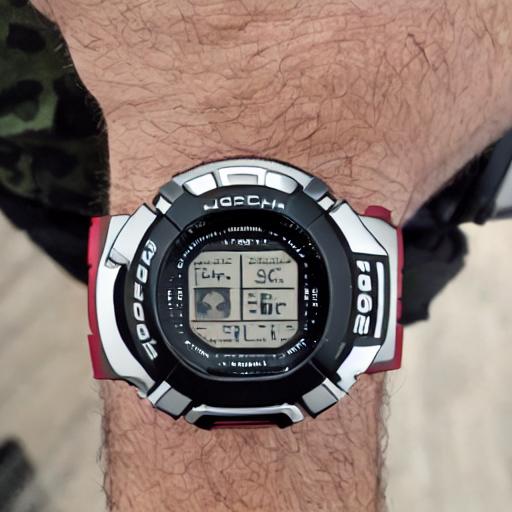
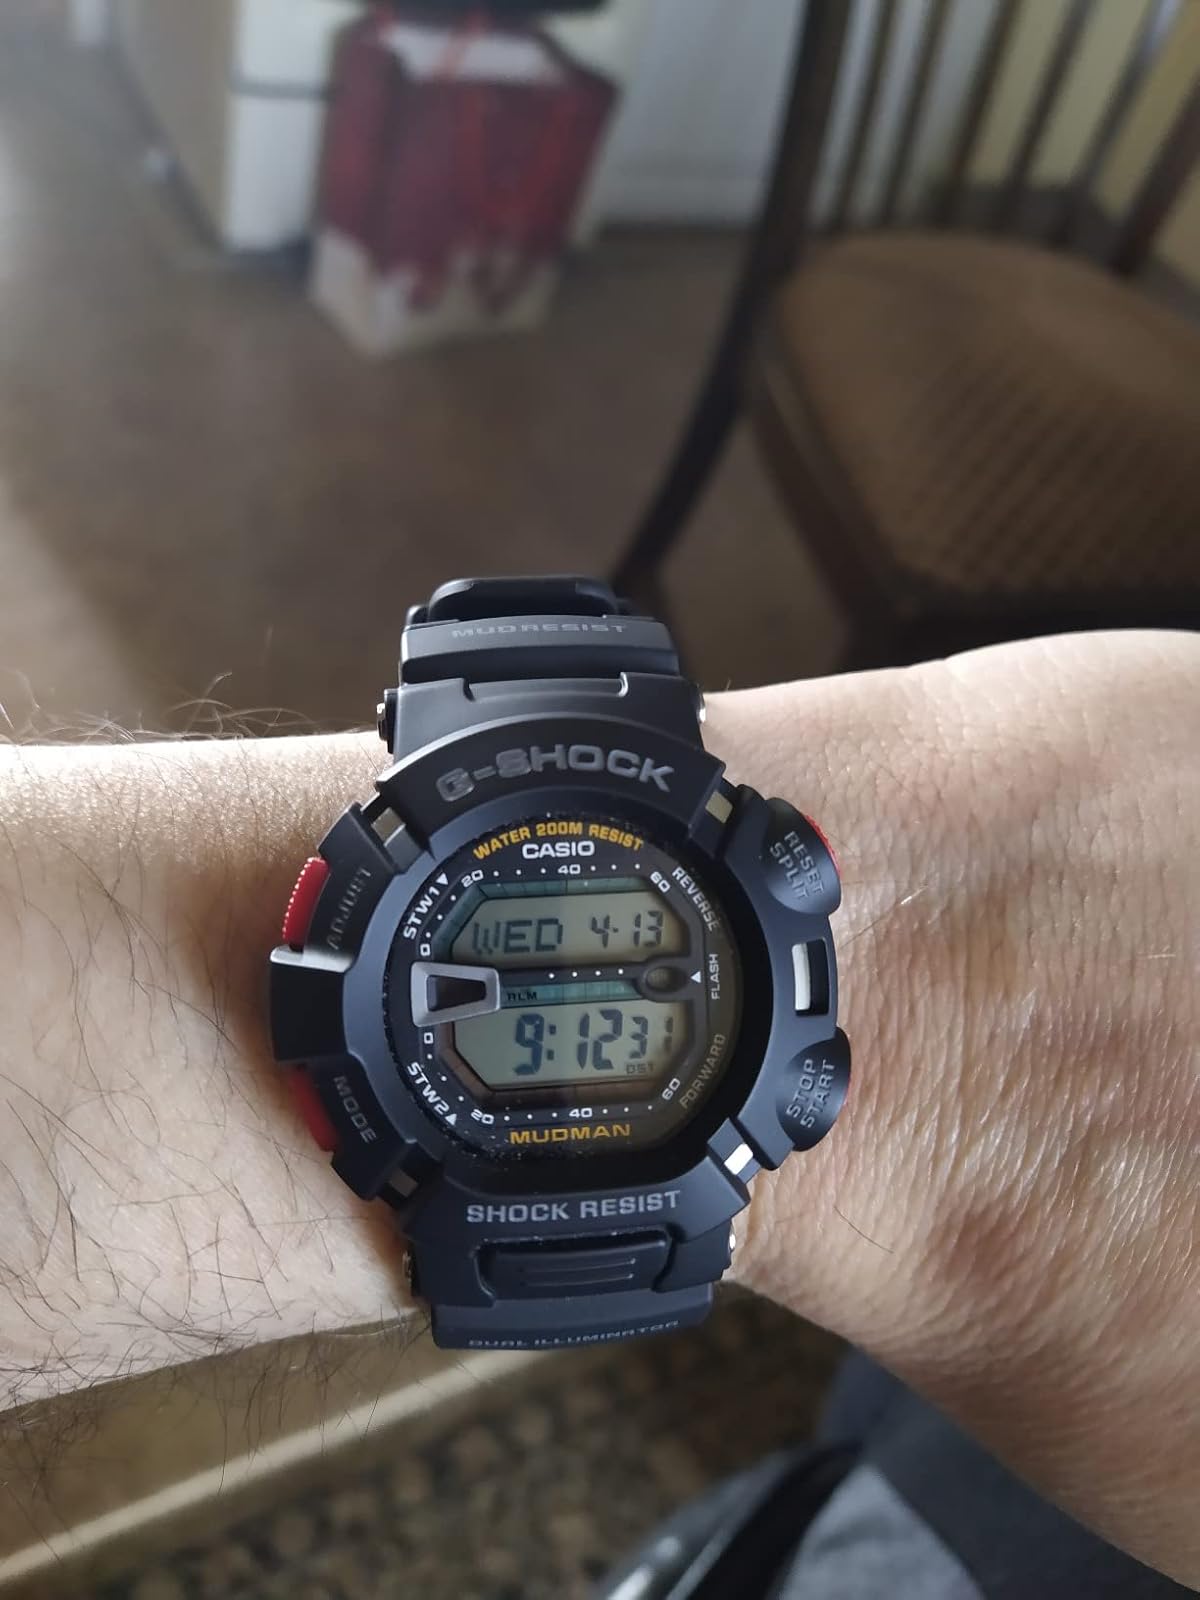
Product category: accessories_watch
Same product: no